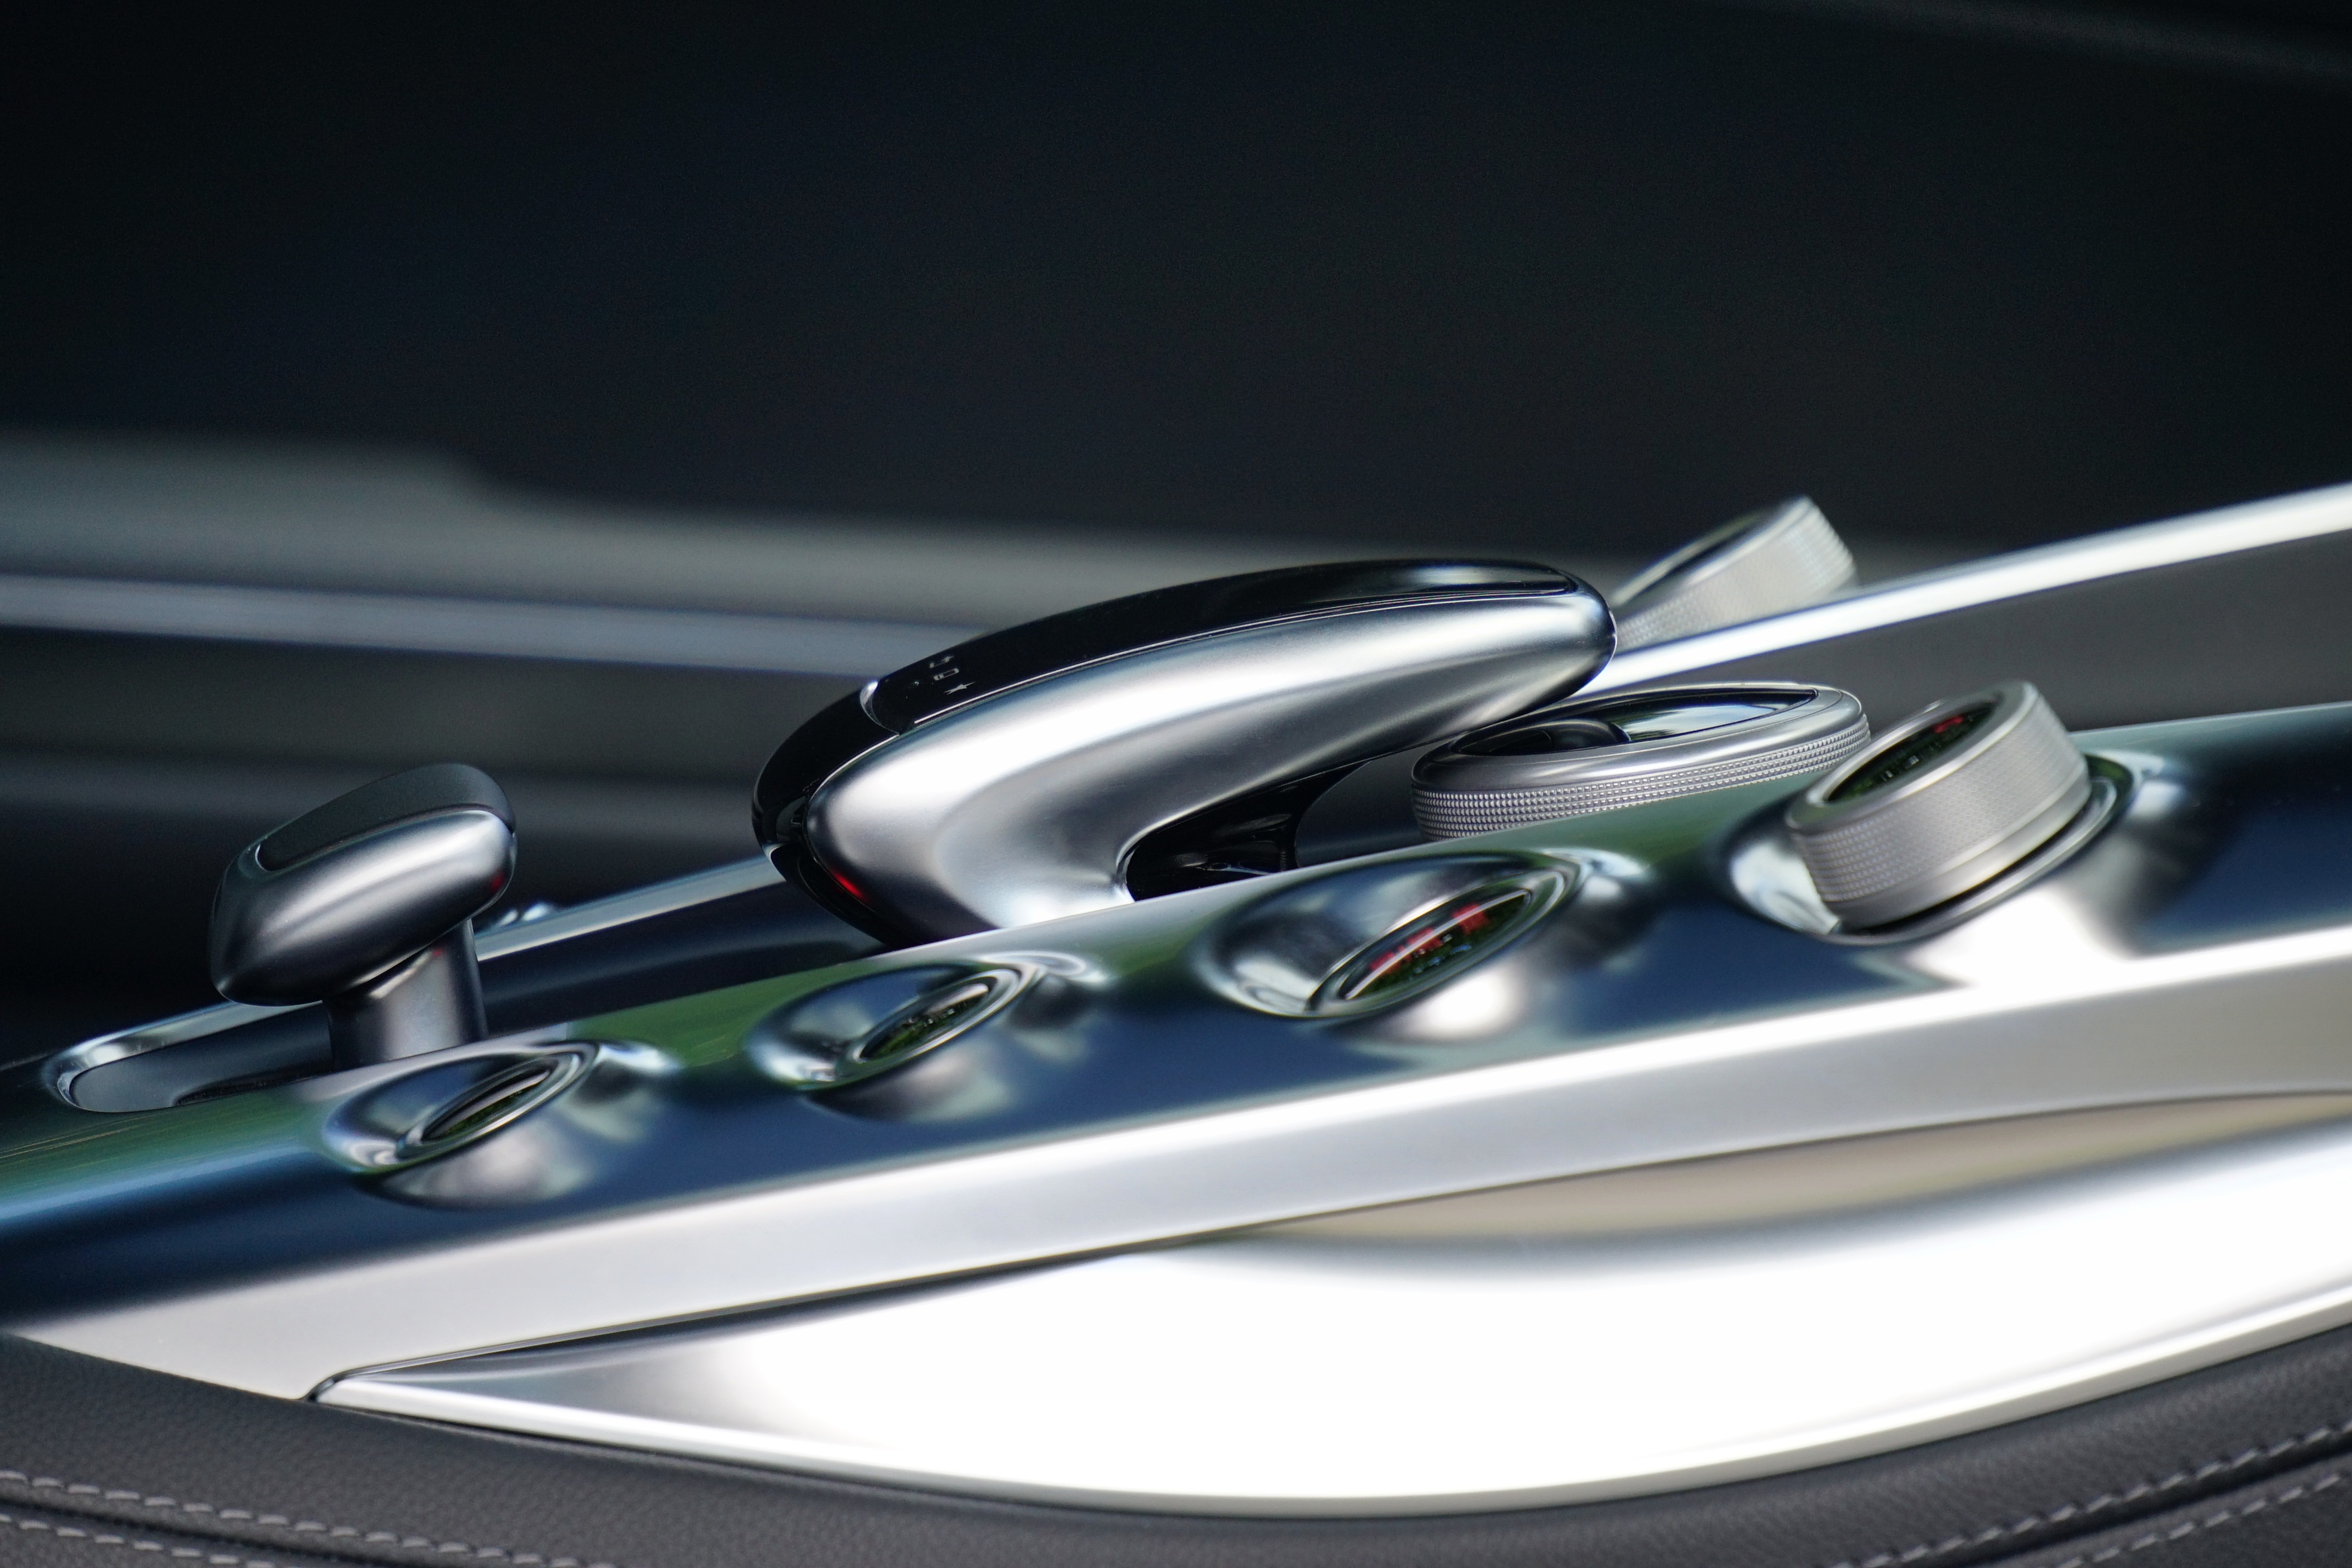
technology, car, wheel, automobile, interior, transport, vehicle, symbol, drive, windshield, auto, headlight, speed, modern, emblem, automotive, headlamp, bumper, race, power, luxury, design, logo, glasses, motor, style, mercedes, edition, fast, badge, mercedes benz, benz, stunning, limited, amg gt, gts, formula one, lewis hamilton, automobile make, automotive exterior, automotive design